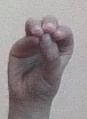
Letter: ha